Agriculture in Algeria

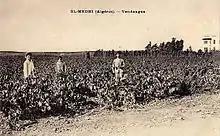
Harvest in 20th century Algeria.

Algeria's agriculture system was not profitable for France during the colonial period, except during the vineyard epidemic of the 1880s. This lack of profit is marked by the Bank of Algeria's refusal to offer credit to industrial farms in Algeria. During this period, however, Algeria continued to produce fruits, vegetables, wine, and animals to sustain its population. However, during the epidemic, Algeria became a major producer of wine.